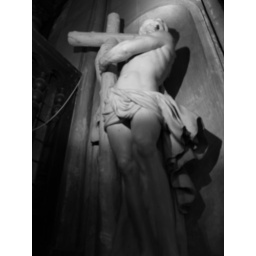
A statue of Christ and the cross inside a church in Brugge, Belgium.